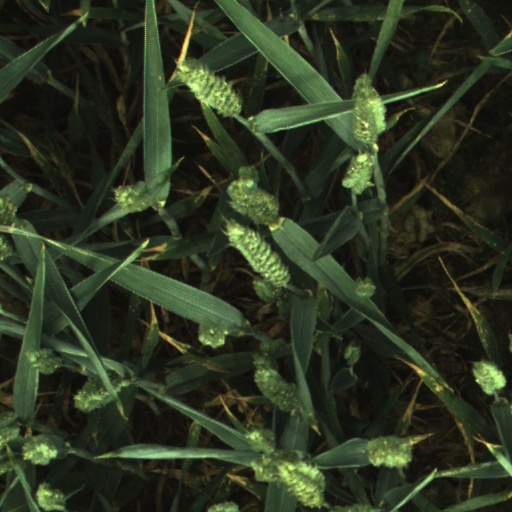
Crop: wheat